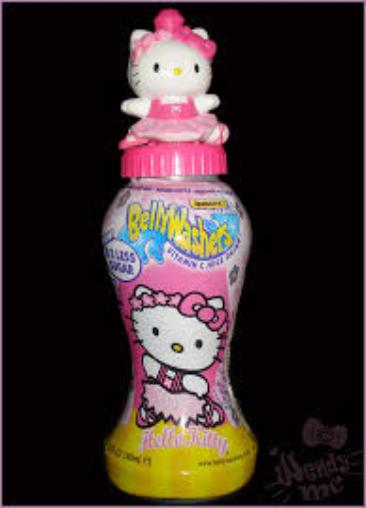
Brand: Bellywashers
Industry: Food